Paul Christophe

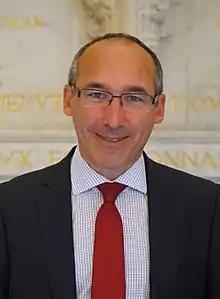
Christophe in 2017

Paul Christophe (born 10 February 1971) is a French politician who has represented Nord's 14th constituency in the National Assembly since 2017. From September to December 2024, he briefly served as Minister of Solidarity, Autonomy, and Gender Equality in the government of Prime Minister Michel Barnier.